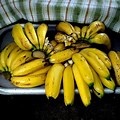
Label: banana